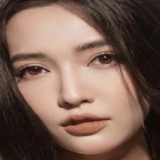
ca sĩ Bích Phương